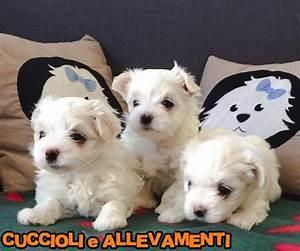
dog